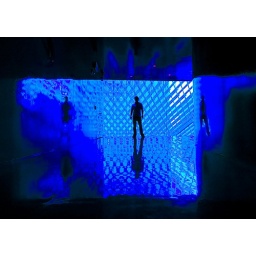
Another secret room in the Seattle public library. Every wall and floor reflects making it fun for photos.